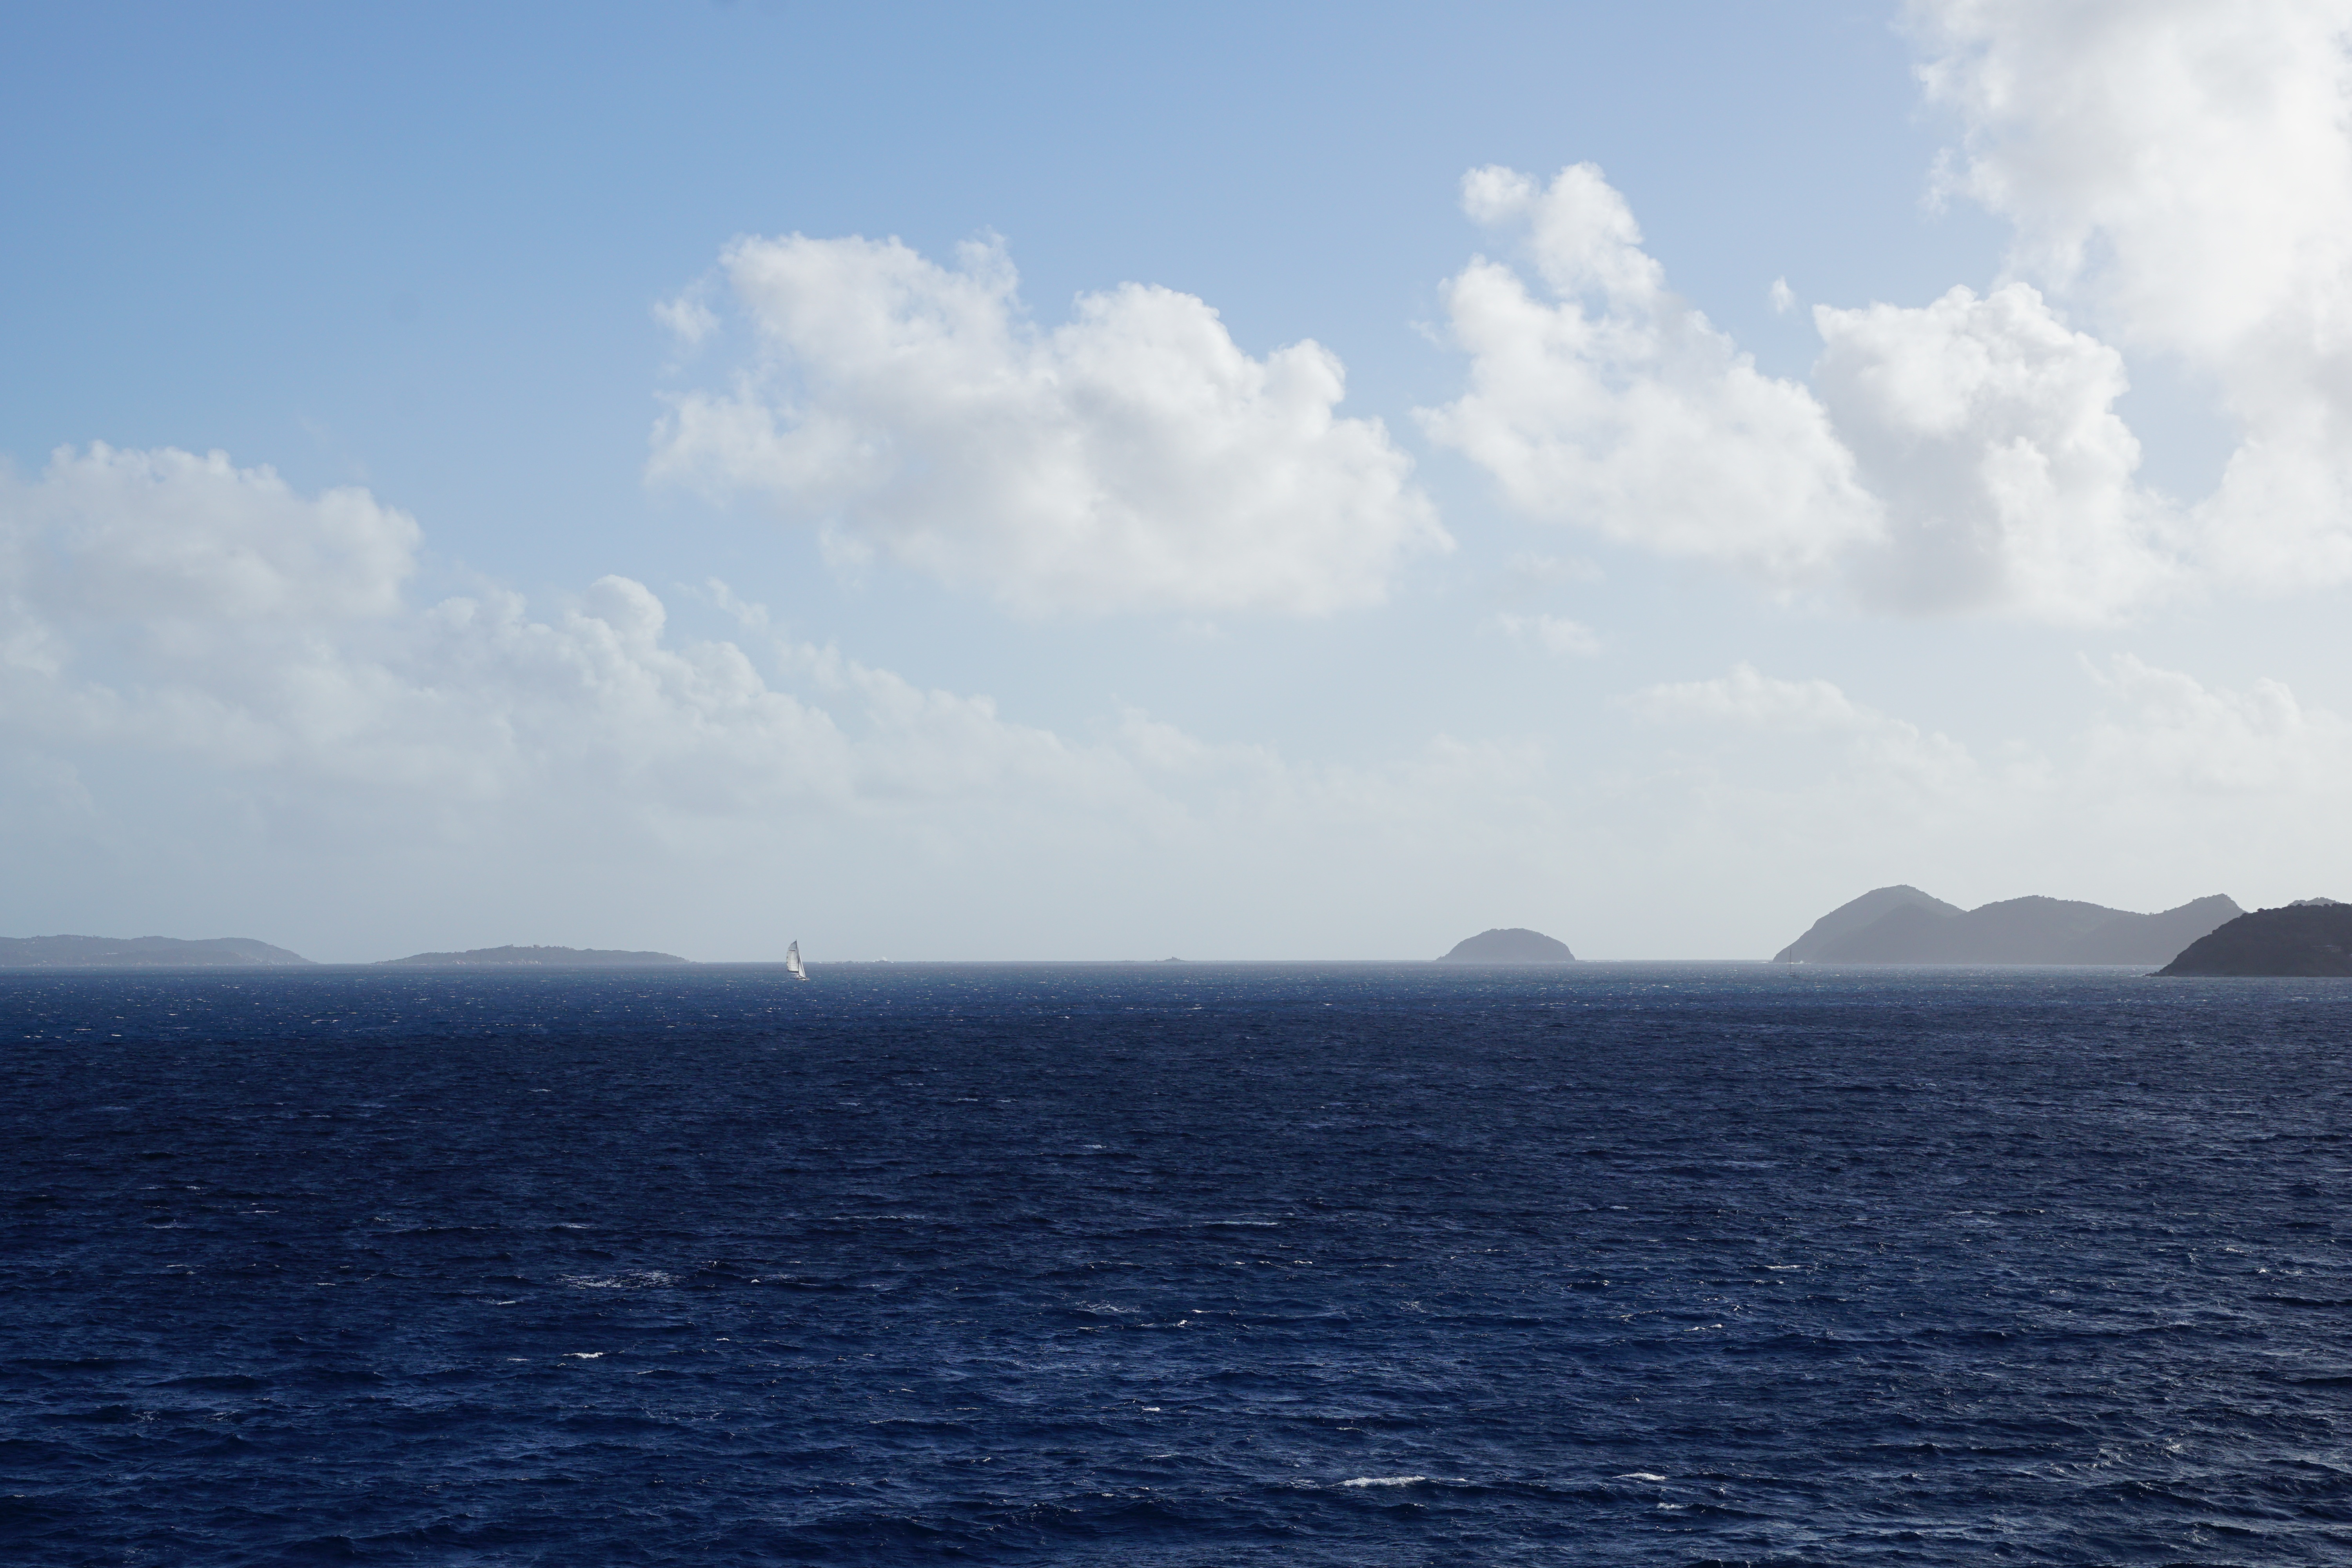
landscape, sea, coast, water, nature, ocean, horizon, cloud, sky, sun, summer, travel, vehicle, tropical, seascape, holiday, bay, island, blue sky, sunny, channel, exotic, booked, cape, overseas, in the free, passenger ship, most beach, british virgin islands, the lagoon